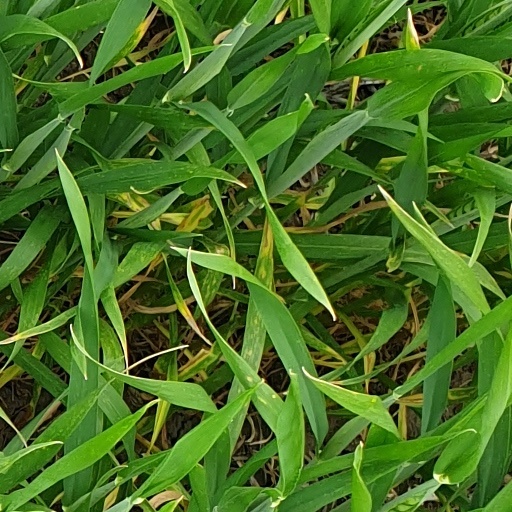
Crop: wheat